3 (TV series)

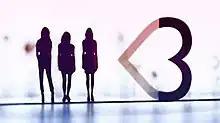

3 is an American reality television series that premiered on July 26, 2012, on CBS in the United States. It revolved around three very different women who are brought together to search for love. They provided emotional support to each other as they deal with the realities of dating. The series was hosted by Alex Miranda. The format was based on a similar series that was made in Israel.